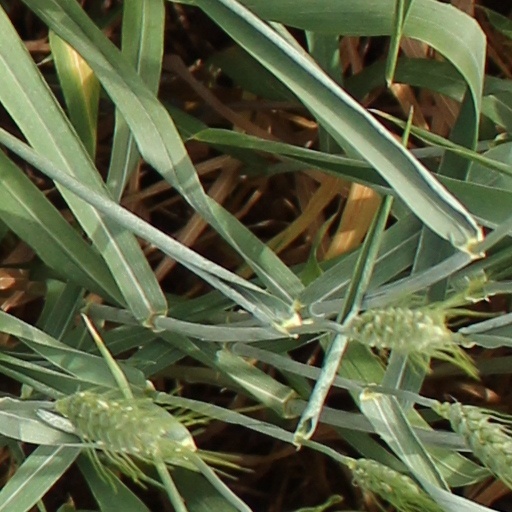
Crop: wheat